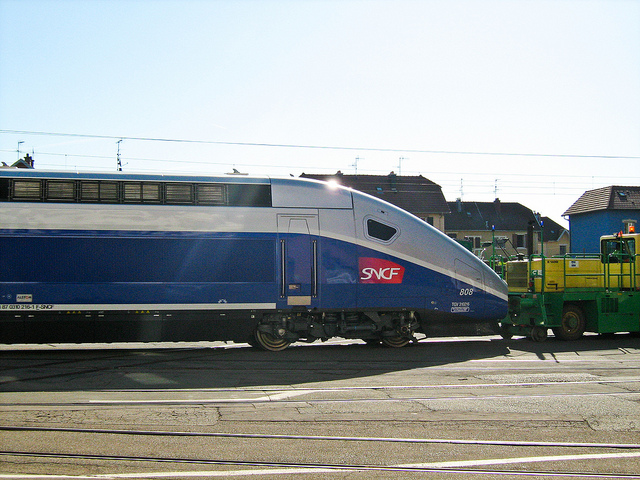
The blue and white train is being moved by a yellow and green vehicle.

there is a blue and silver train stopped behind a different train

A commuter train sitting on the tracks in a train station area.

A train near a truck and multiple train tracks.

A speed train on the railway behind a truck.